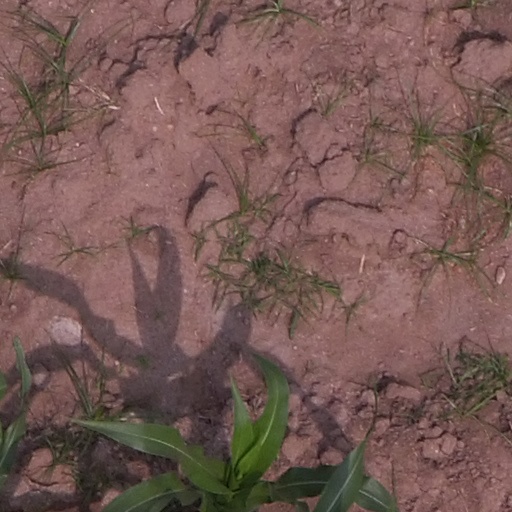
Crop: maize; corn